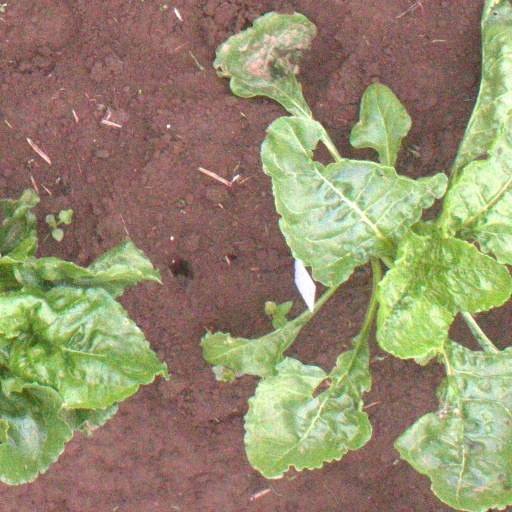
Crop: sugar beet